Nymeo Field at Harry Grove Stadium

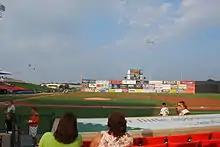
Harry Grove Stadium in August 2009.

The stadium is named for Harry Grove, who was one of the founders of the Frederick Hustlers, a professional team that existed between 1915 and the World War II era. The Grove family also donated $250,000 to the city to help build the park and were thus honored in the naming of it. Another $1 million was provided by the city of Frederick along with $1.5 million provided by the state of Maryland and $250,000 from Frederick County.